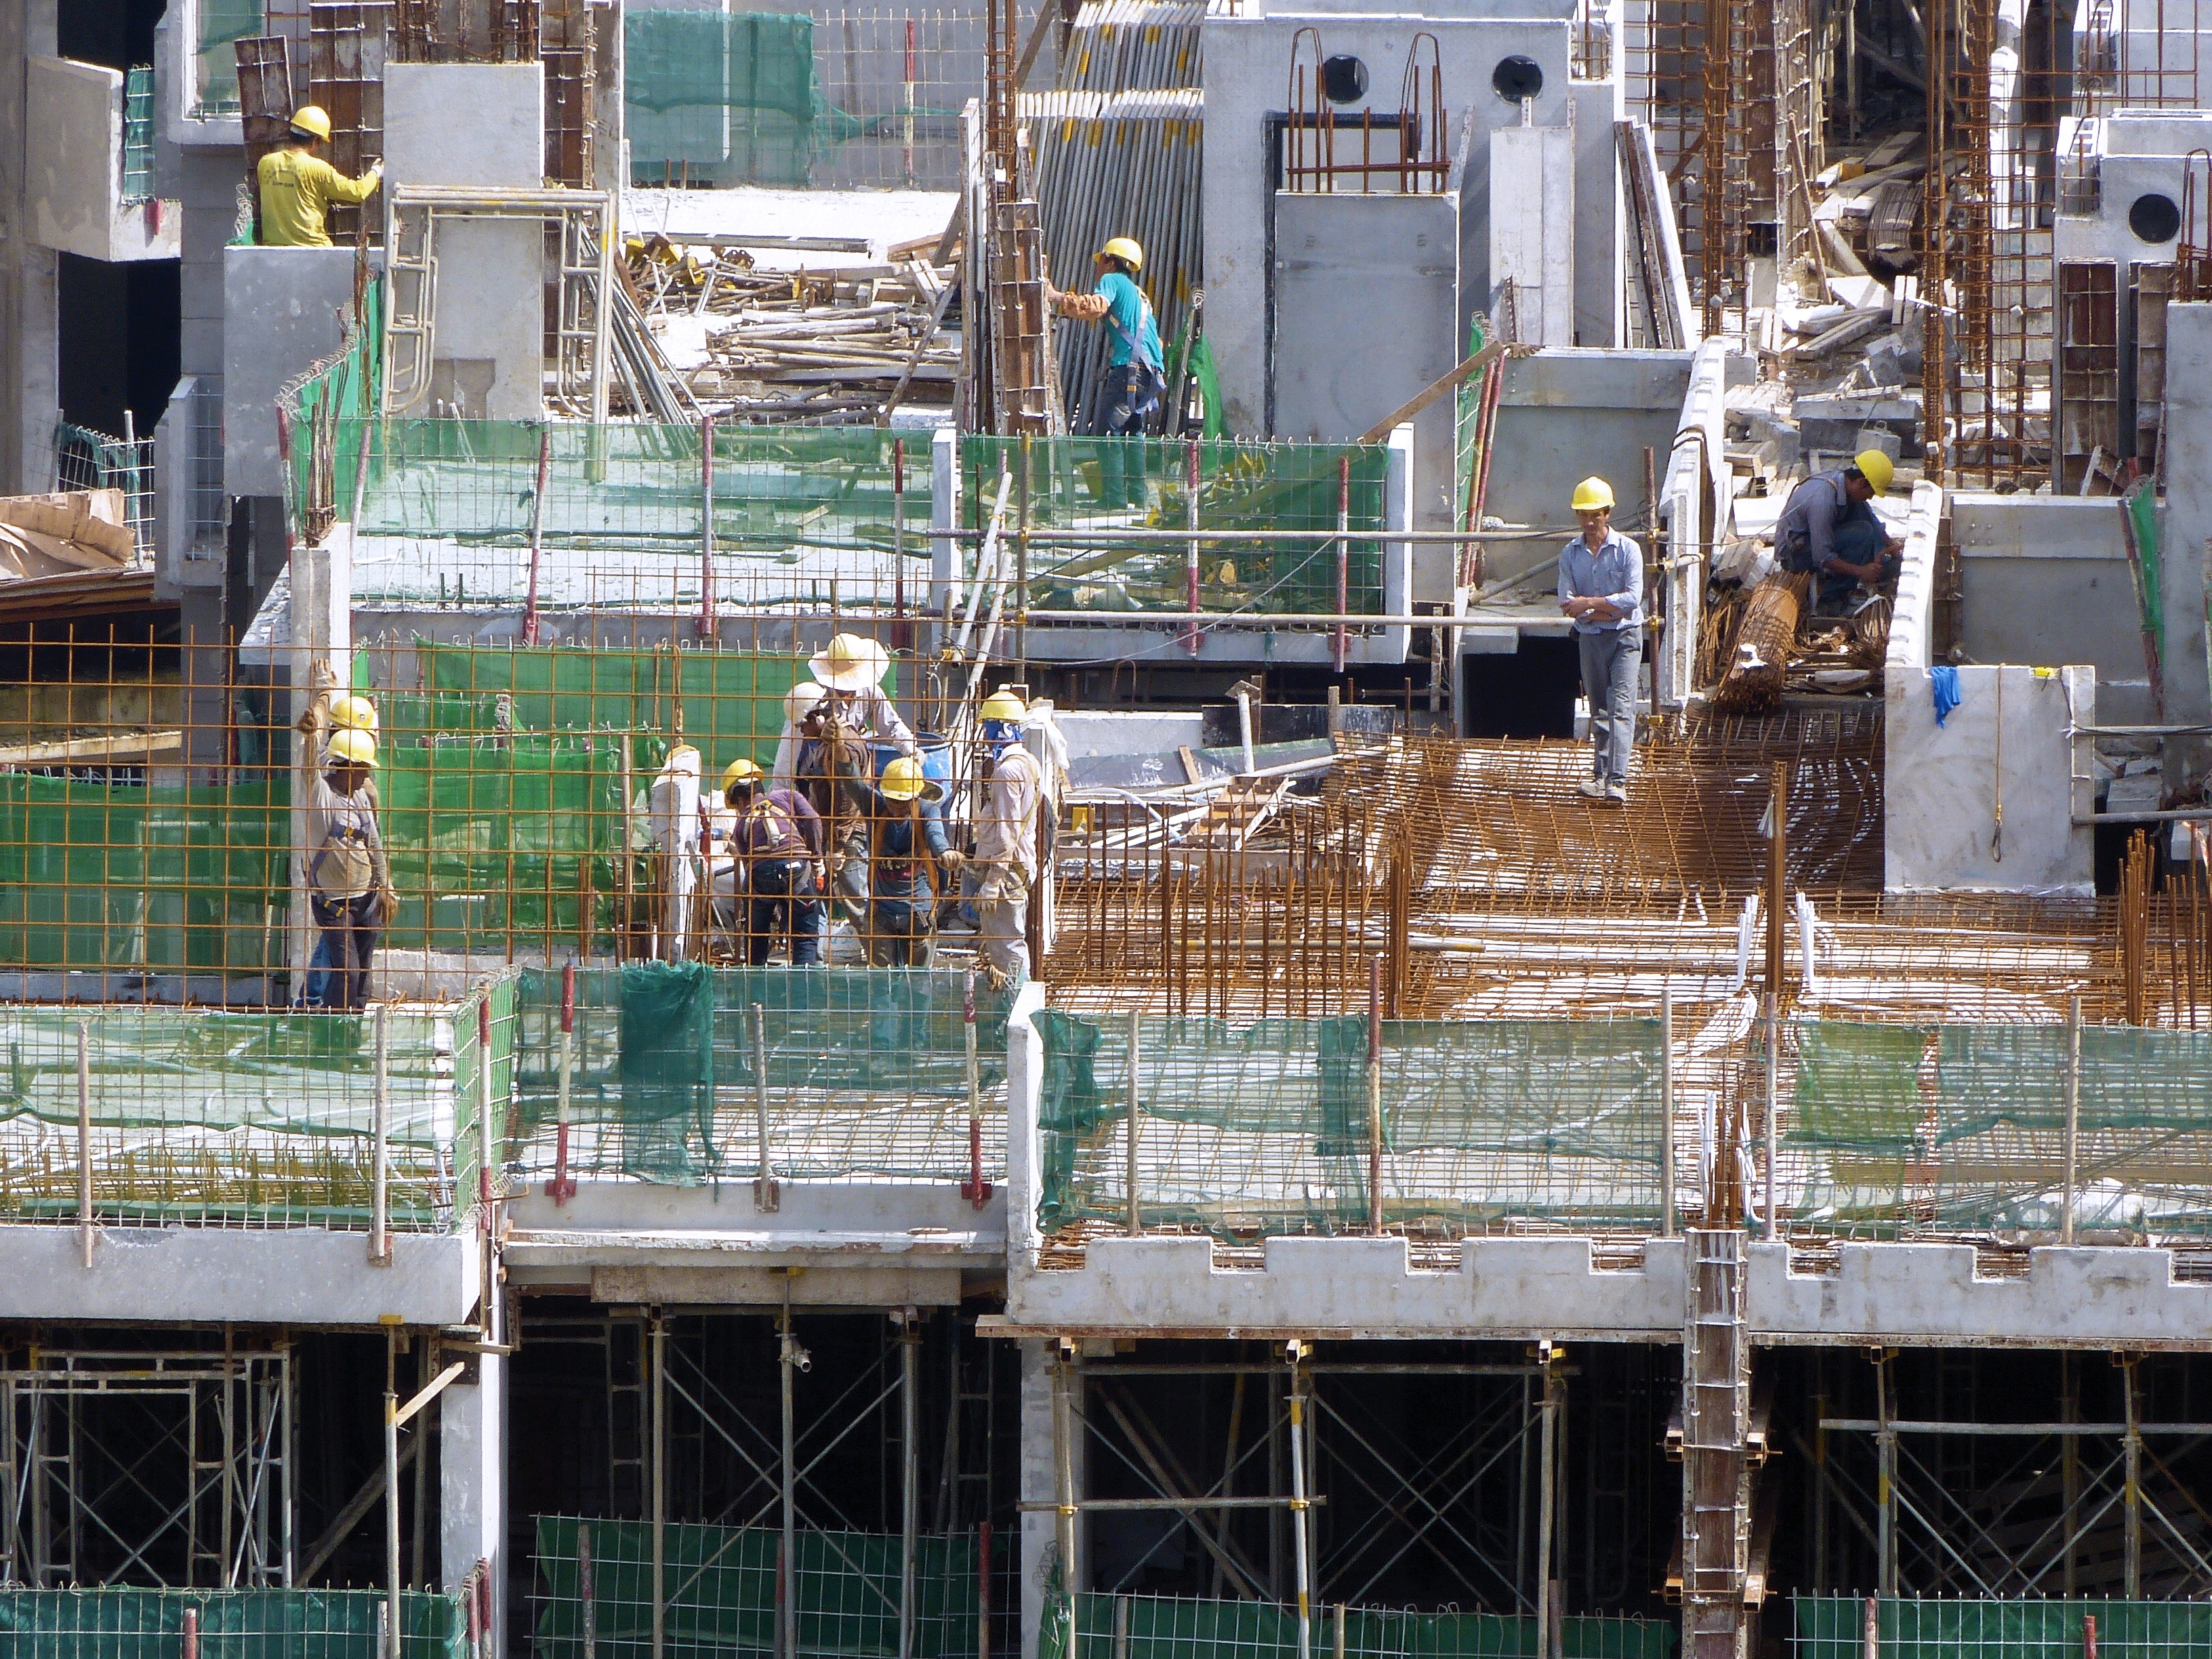
architecture, building, construction, metal, housing, construction site, arena, helmet, net, build, scaffolding, crane, site, singapore, heavy equipment, under construction, building site, building construction, urban area, men at work